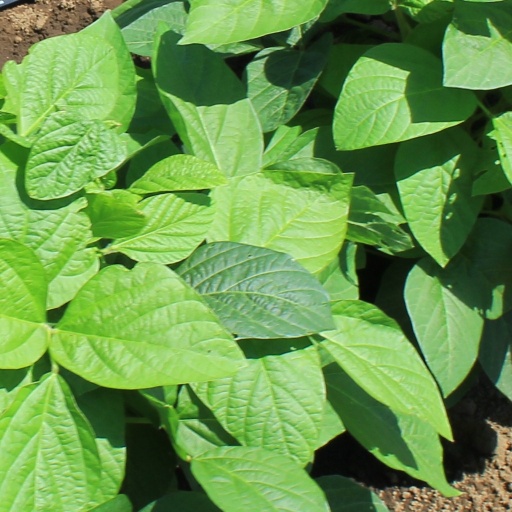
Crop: soybean